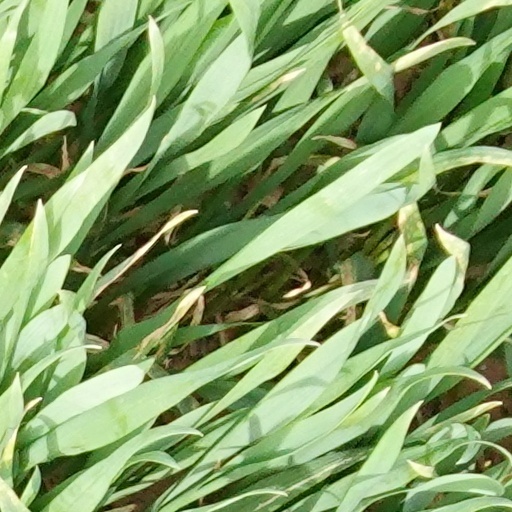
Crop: wheat